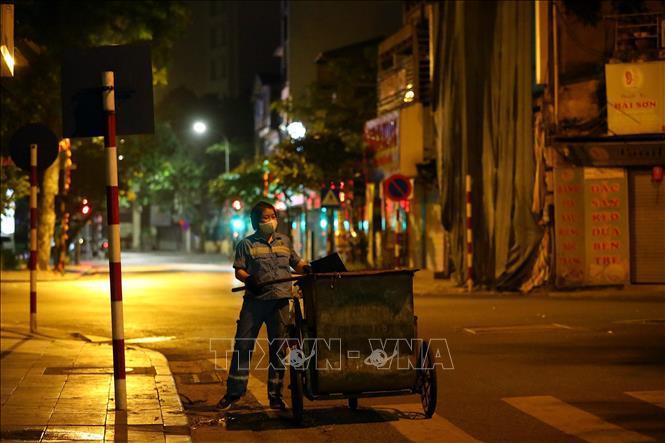
có một người phụ nữ đứng gần một chiếc xe rác trên đường